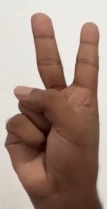
ASL sign: 2